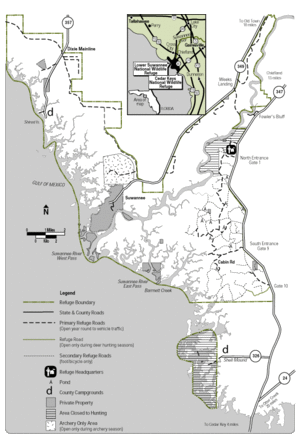
Le Lower Suwannee National Wildlife Refuge fait partie du National Wildlife Refuge System des États-Unis. Il est situé dans les comtés du sud-est de Dixie et du nord-ouest de Levy sur la côte ouest de la Floride, à environ cinquante milles au sud-ouest de la ville de Gainesville.